Henrietta Clive, Countess of Powis

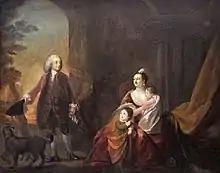
Lady Henrietta with her parents and brother in 1760

Born in Oakly Park, at Bromfield, Shropshire, into a landed and titled family, she was the daughter of Henry Herbert, 1st Earl of Powis, and Barbara Herbert, granddaughter of William Herbert, 2nd Marquess of Powis. Her family owned a property in London and significant estates in Wales and Shropshire. Her birthplace was sold to Robert Clive, 1st Baron Clive, in 1771, so Lady Henrietta spent her teenage years at the family's ancestral home, Powis Castle.